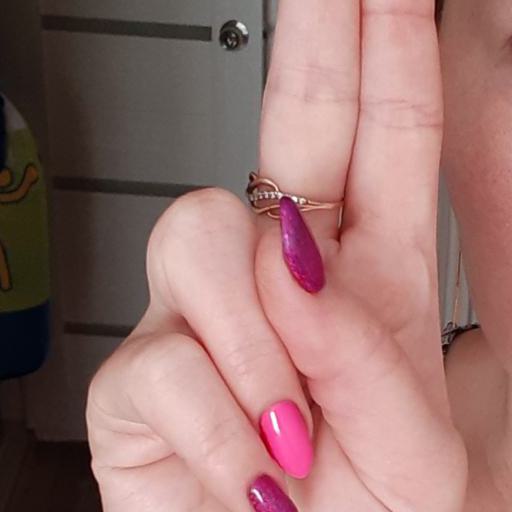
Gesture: two_up